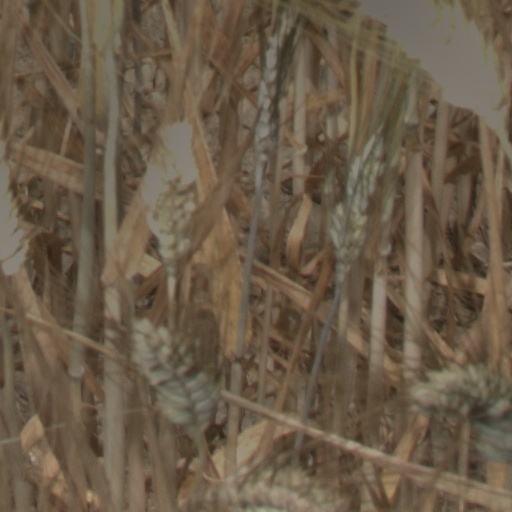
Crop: wheat